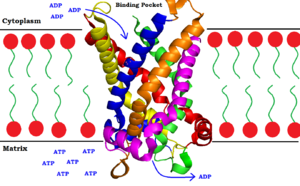
La translocase ATP/ADP, ou ATP-ADP translocase, est un transporteur membranaire permettant à l'ATP et à l'ADP de traverser la membrane mitochondriale interne. Il s'agit d'une protéine membranaire intégrale qui intervient dans la respiration cellulaire en permettant à l'ATP produit dans la matrice mitochondriale de gagner le cytoplasme, tandis que l'ADP prend le chemin inverse, afin de pouvoir être phosphorylé en ATP par l'ATP synthase dans la matrice mitochondriale à l'issue du processus de phosphorylation oxydative. Plus de 10 % des protéines de la membrane interne des mitochondries sont des translocases ATP/ADP.